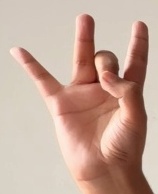
ASL sign: 8